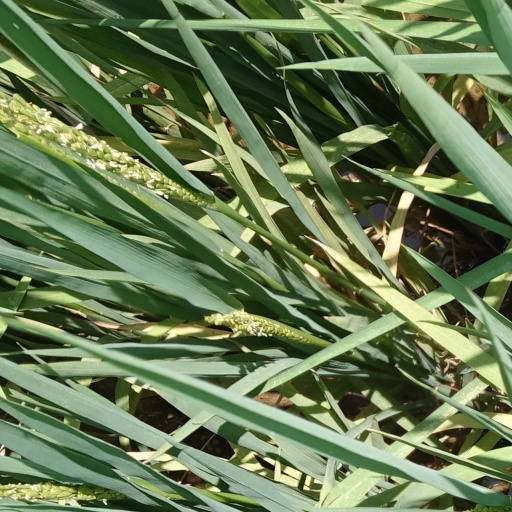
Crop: rice